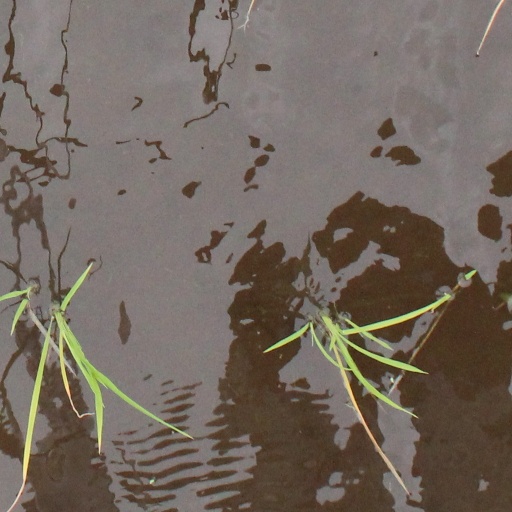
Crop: rice